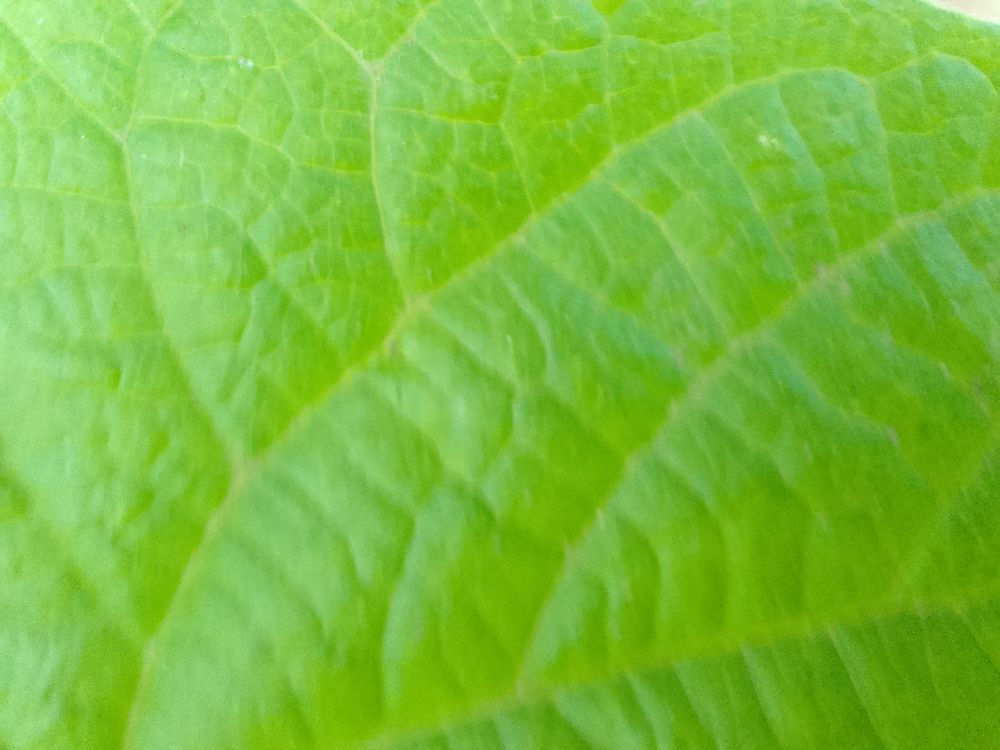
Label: healthy